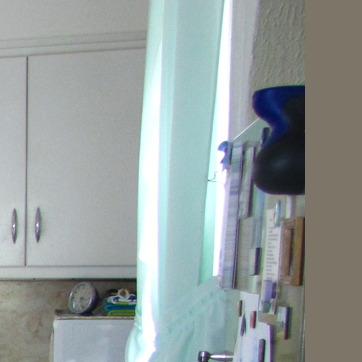
Material: fabric